Hedgehog in the Fog

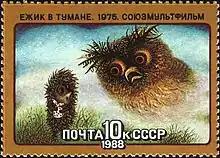
"Hedgehog in the Fog" on the 1988 USSR stamp

Hedgehog in the Fog is a 1975 Soviet animated film directed by Yuri Norstein and produced by the Soyuzmultfilm studio in Moscow. The Russian script was written by Sergei Grigoryevich Kozlov, who also published a book under the same name.